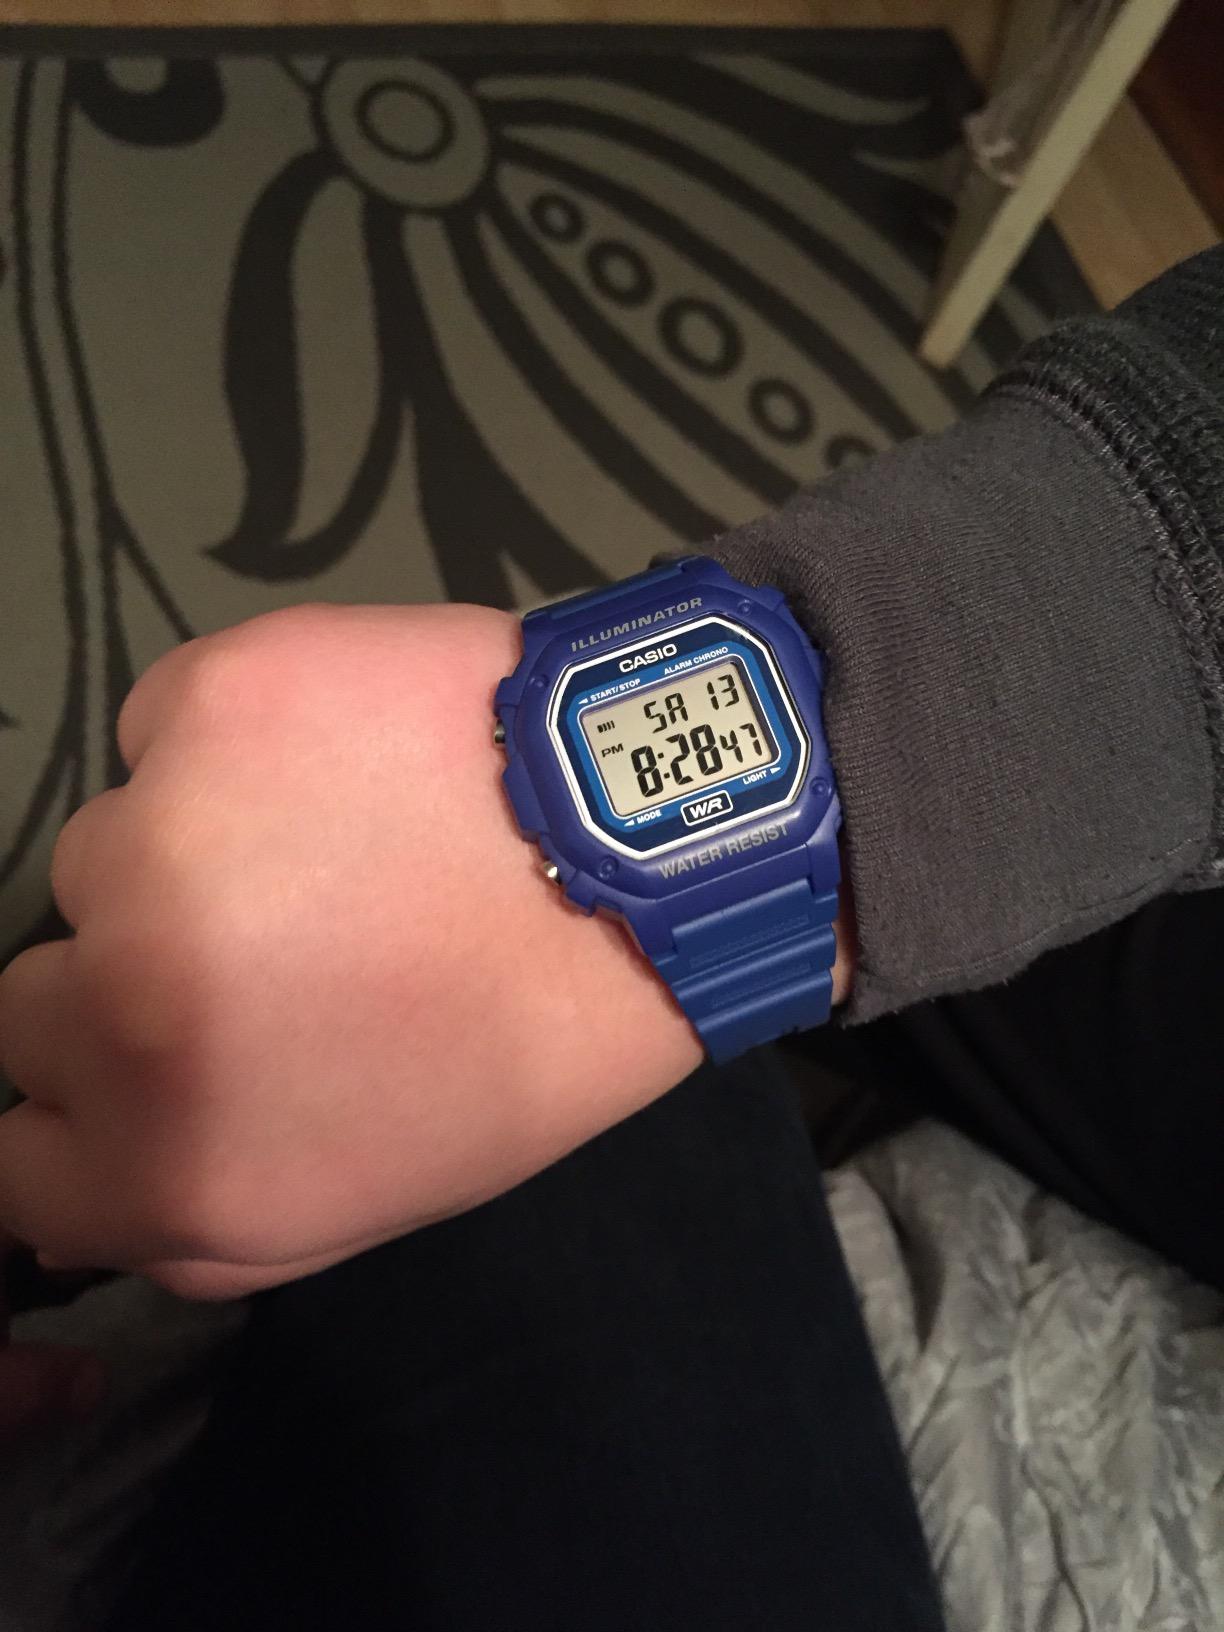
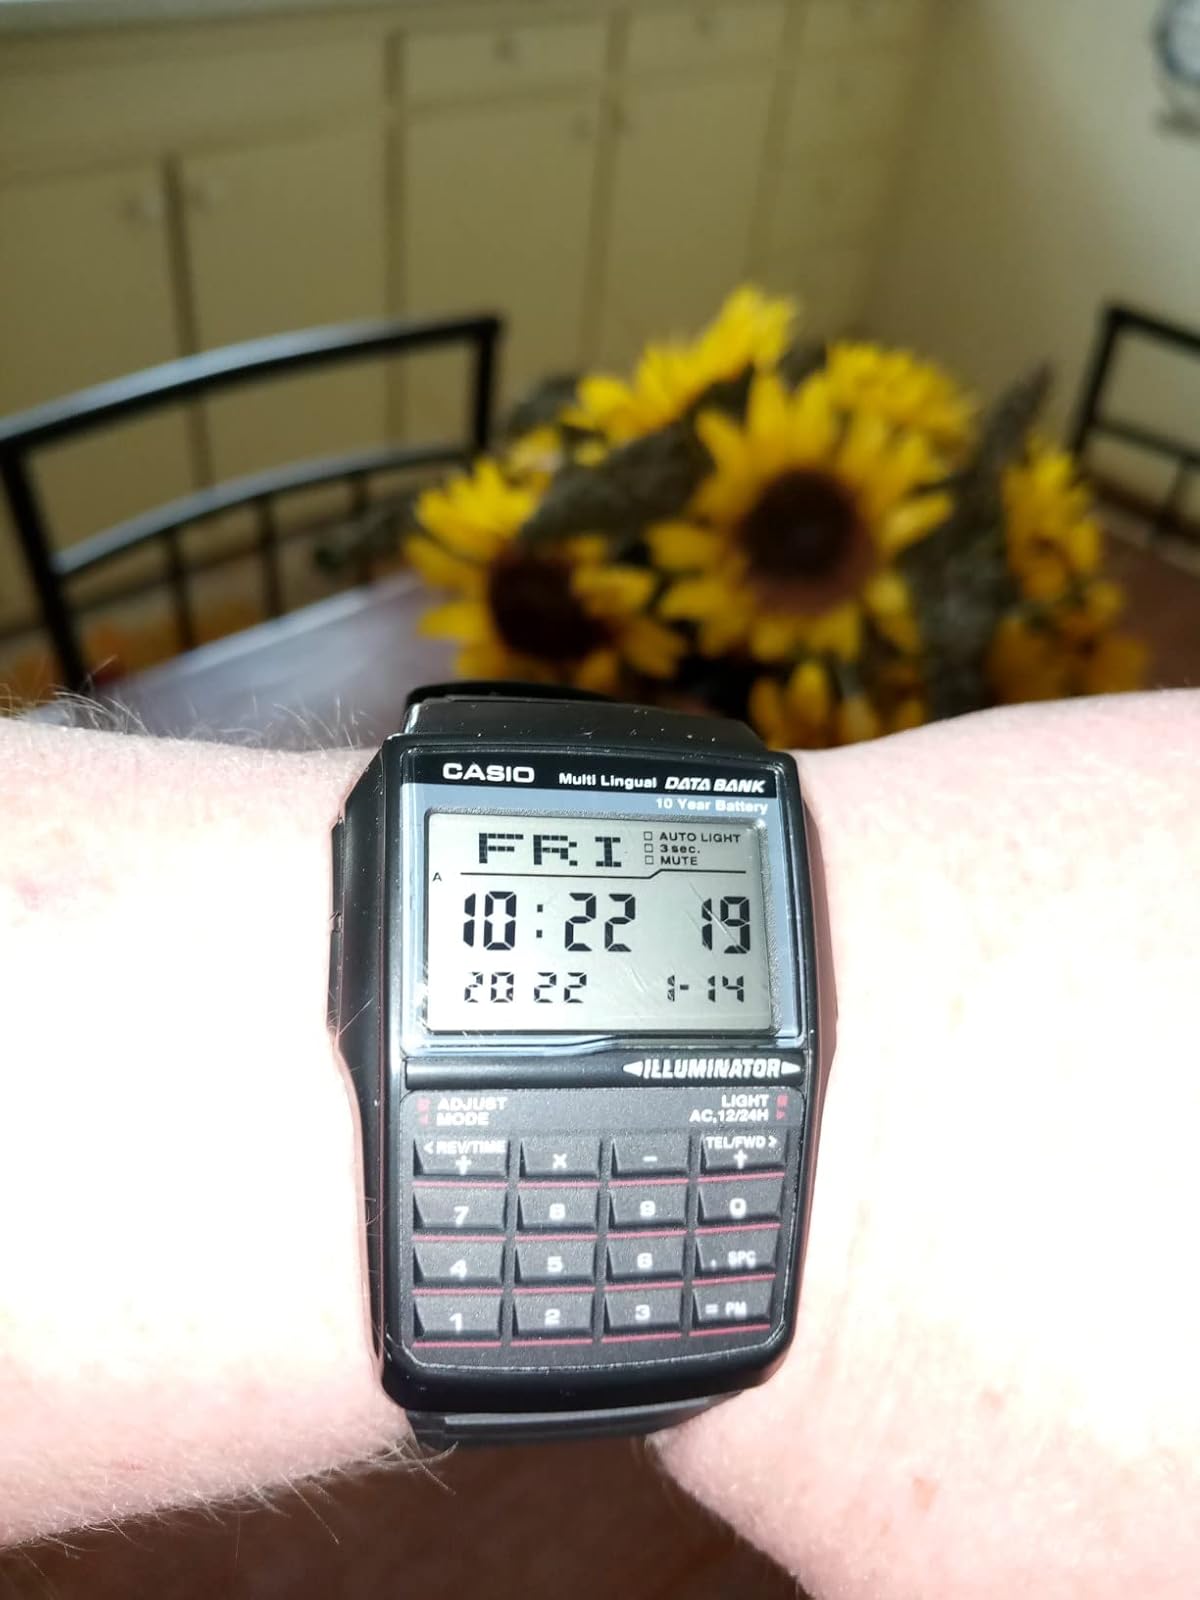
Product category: accessories_watch
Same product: no